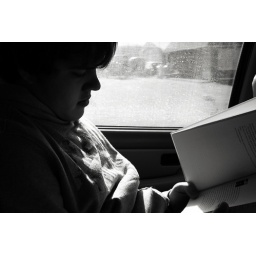
my brother reading in the car on the way to my grandparents' house on christmas.